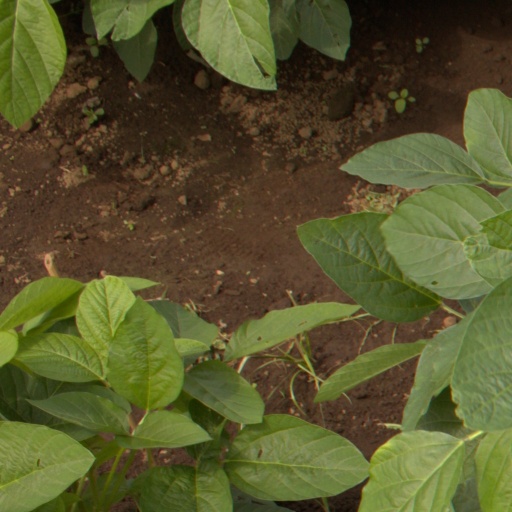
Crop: soybean